Francis Russell, 7th Duke of Bedford

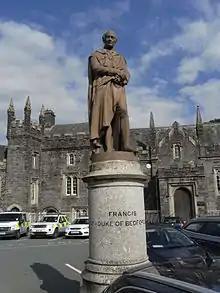
Statue of Francis, 7th Duke of Bedford by Edward Bowring Stephens, before the Magistrate's Court, Tavistock. Erected by public subscription, 1864

As Marquess of Tavistock he was appointed joint Lieutenant-Colonel (with Samuel Whitbread) of the 1st Bedfordshire Local Militia in 1808.